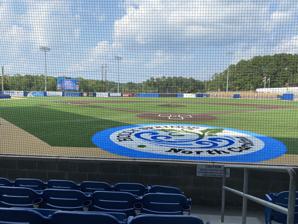
Building: Ting Stadium
Country: United States of America
Year built: 2015
American sports venue Ting Stadium Ting Stadium Location within North Carolina Show map of North Carolina Ting Stadium Ting Stadium (the United States) Show map of the United States Former names North Main Athletic Complex Address 101 Sportsmanship Way Holly Springs, NC 27540 Coordinates 35°40′04″N 78°50′11″W / 35.66778°N 78.83639°W / 35.66778; -78.83639 Owner City of Holly Springs Capacity 1,800 seats Field size Left field: 320 ft (98 m) Left center: 355 ft (108 m) Center field: 400 ft (120 m) Right center: 365 ft (111 m) Right field: 305 ft (93 m) Surface Synthetic turf Construction Opened 2015 Architect Integrated Design, PA Services engineer Stanford White Tenants Holly Springs Salamanders ( CPL ) 2015– Wake FC ( USL2 ) 2019– Wake FC Women ( WPSL / USLW ) 2019– Website Official website Ting Stadium is a multi-purpose stadium in Holly Springs, North Carolina . It is home to the Holly Springs Salamanders , a collegiate summer baseball team in the Coastal Plain League , and to Wake FC , a collegiate summer soccer team in USL League Two . It is also used for recreational football, baseball, and soccer programs; and for rentals, concerts, festivals and other events. The stadium hosted the Coastal Plain League's 19th Annual All-Star Game in 2017. Ting Stadium is located in Ting Park, a city athletic complex. Naming rights to the former North Main Athletic Complex were sold in 2017 to Ting Internet. Beginning in 2019, Wake FC began playing semi-professional games for both their men's USL League Two and Women's Premier Soccer League team at Ting Stadium. References